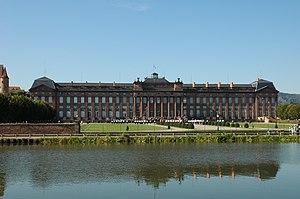
Le château des Rohan est un ancien château épiscopal construit à la fin du XVIIIᵉ siècle par l'architecte Nicolas Salins de Montfort. Il se trouve au centre de la ville de Saverne, Bas-Rhin et abrite les musées municipaux.
Ce tableau présente la liste de tous les monuments historiques de Saverne, classés ou inscrits.
Saverne est une commune française, sous-préfecture du département du Bas-Rhin, dans la région Grand Est.